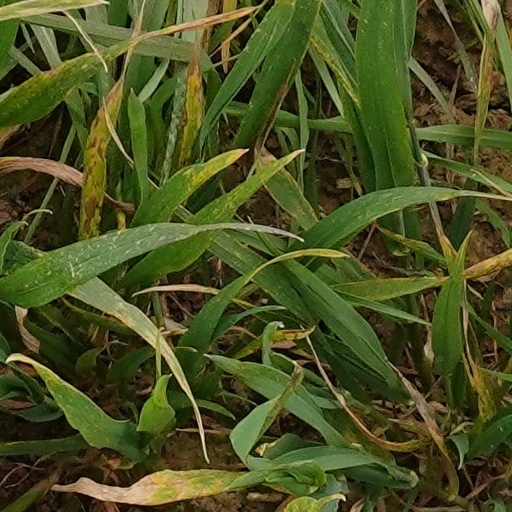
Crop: wheat